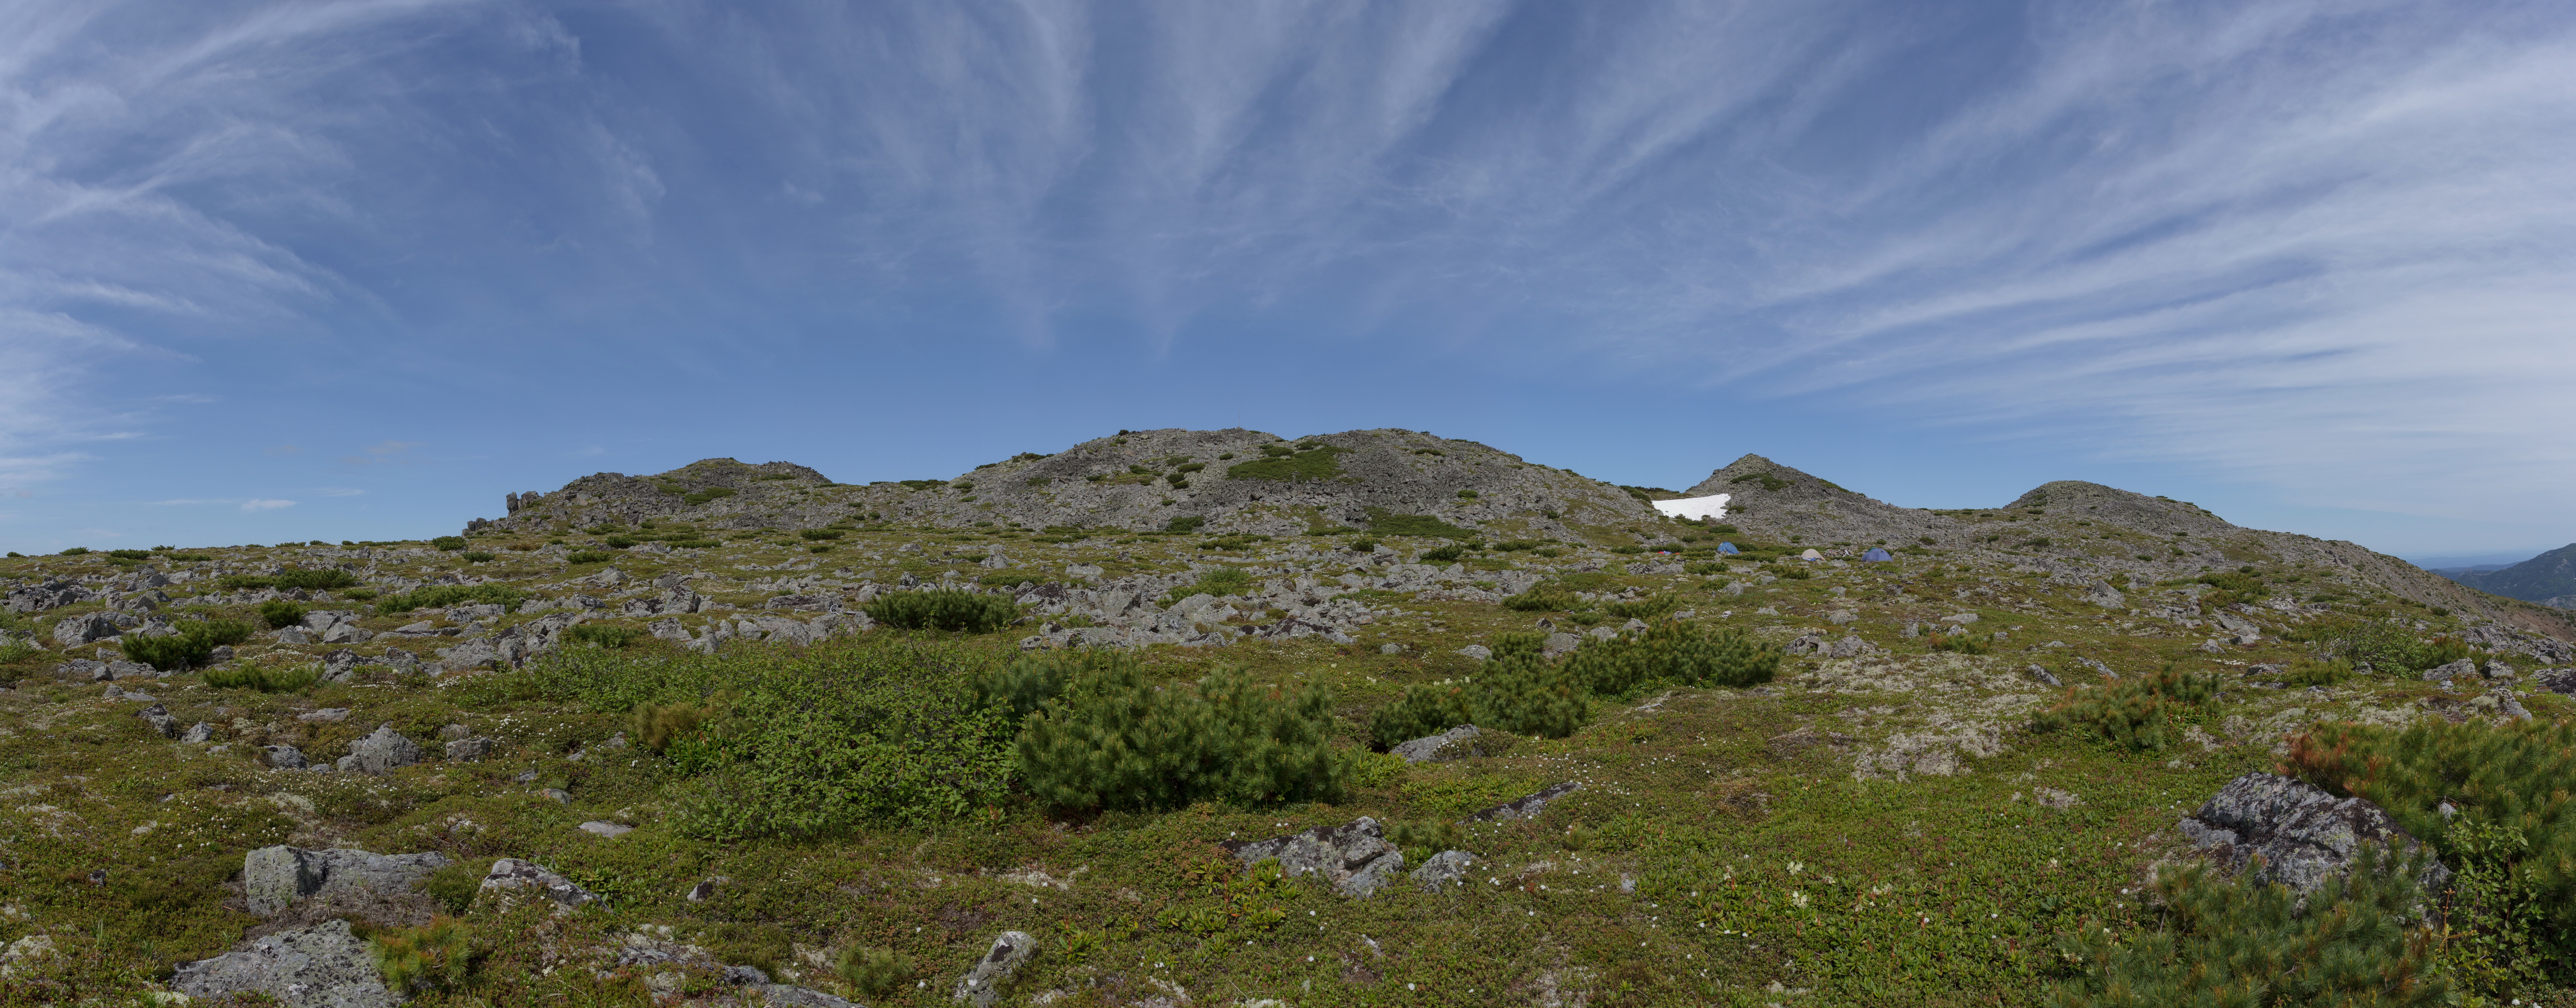
landscape, nature, rock, wilderness, mountain, cloud, sky, meadow, hill, mountain range, cliff, terrain, ridge, summit, mountains, grassland, plateau, russia, fell, ecosystem, far east, natural environment, geographical feature, mountainous landforms